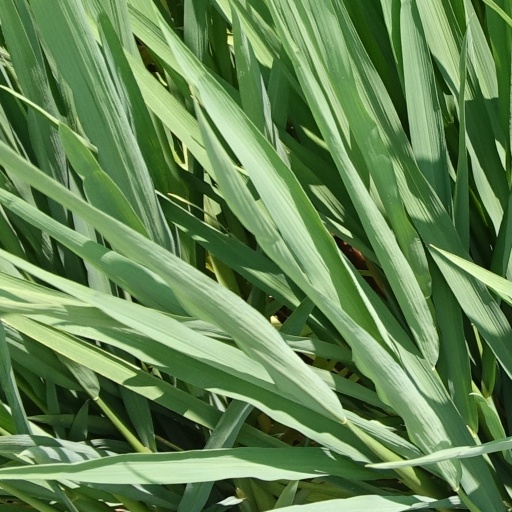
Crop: rice